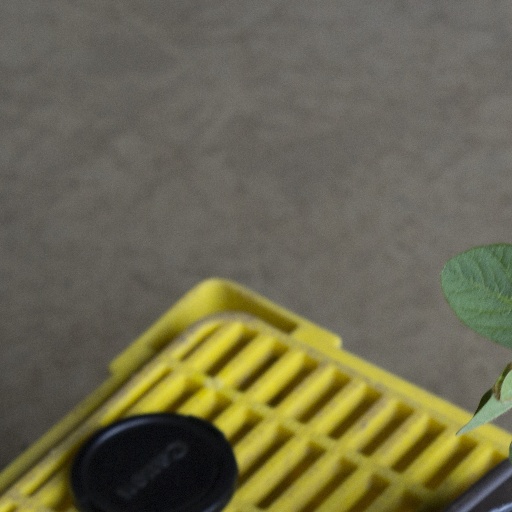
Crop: soybean